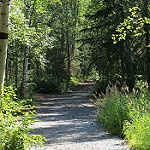
Label: forest